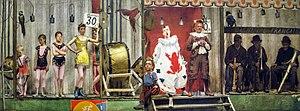
Fernand Pelez, Les Saltimbanques, huile sur toile, 1888, Musée du Petit Palais, Paris.
Ferdinand Emmanuel Pelez de Cordoba d'Aguilar, dit Fernand Pelez, né le 18 janvier 1843 à Paris, mort dans la même ville le 7 août 1913, est un peintre français, d'abord académique, puis naturaliste.